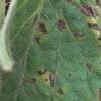
Crop: Tomato
Condition: alternaria-d